Hum Se Badkar Kaun

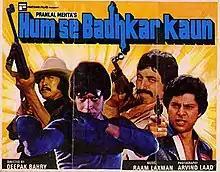
Poster

Hum Se Badhkar Kaun is a 1981 Indian Hindi-language action film directed by Deepak Bahry, starring Mithun Chakraborty, Vijayendra Ghatge, Ranjeeta, Amjad Khan, Danny Denzongpa, Kajal Kiran and Ranjeet.